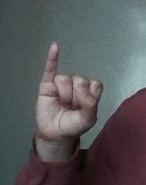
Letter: meem